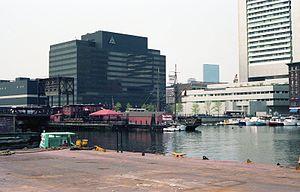
Stone & Webster est une entreprise américaine d'ingénierie basé à Stoughton au Massachusetts, aux États-Unis.